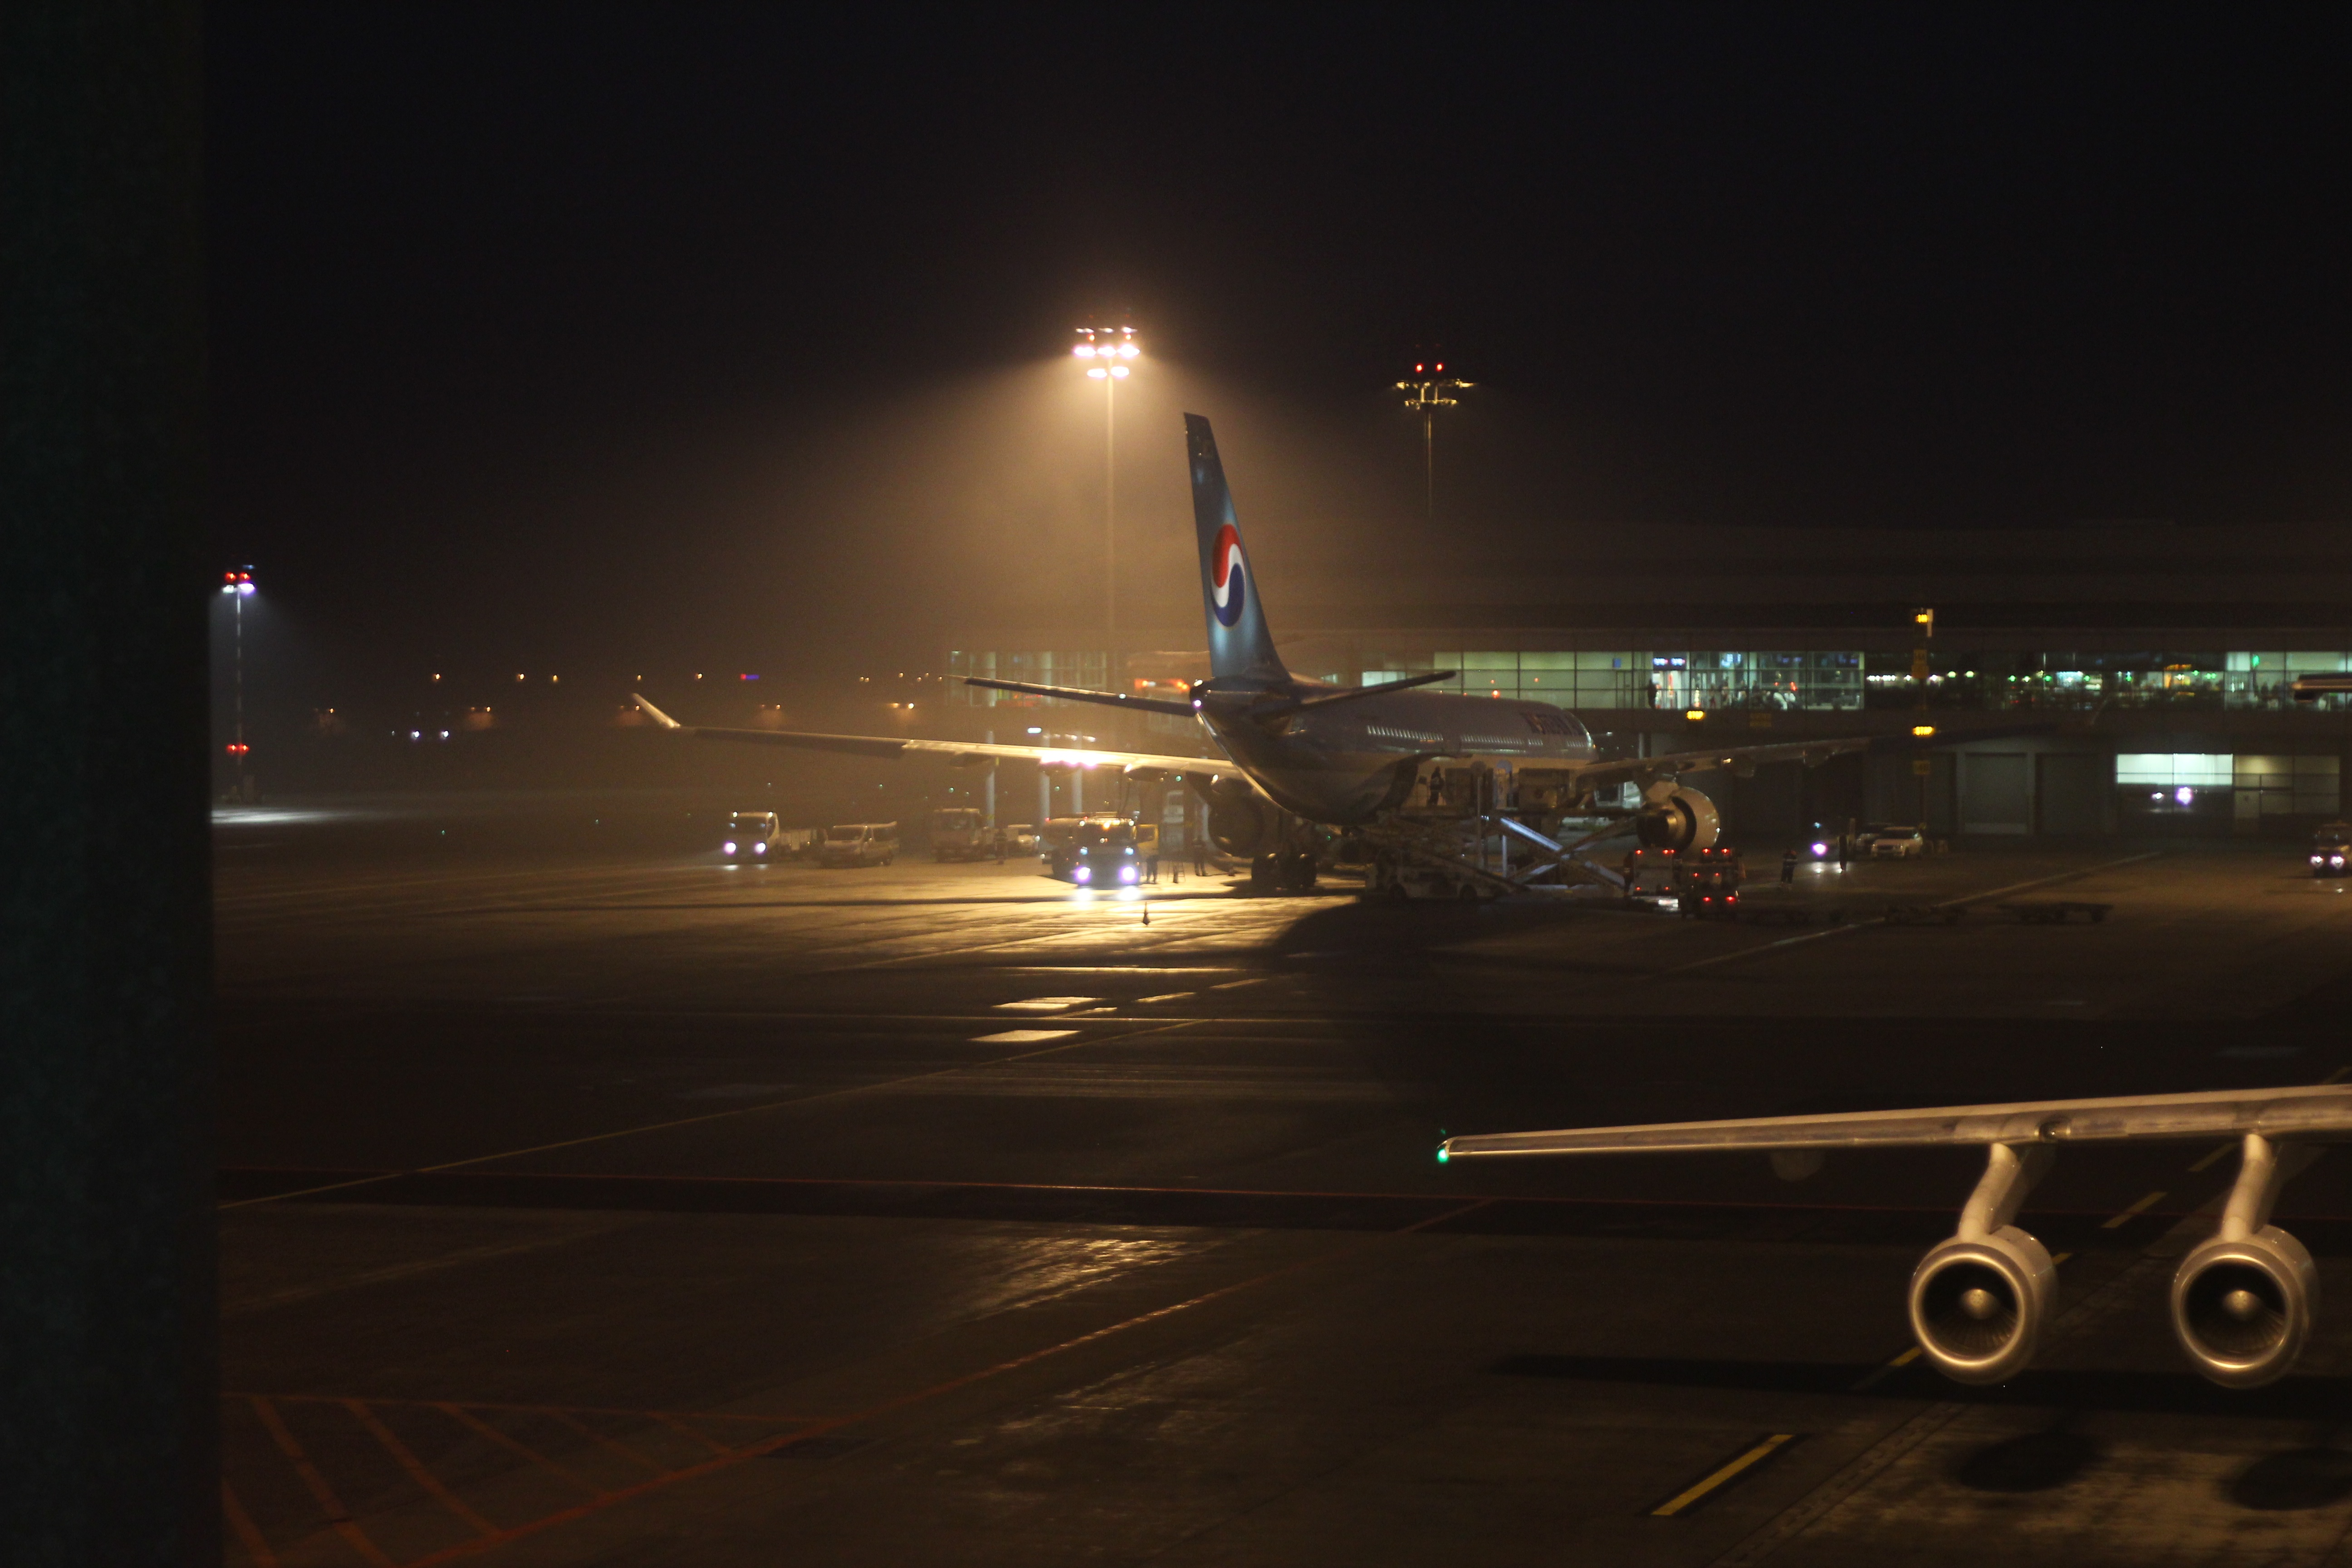
light, night, dusk, evening, reflection, darkness, atmosphere of earth